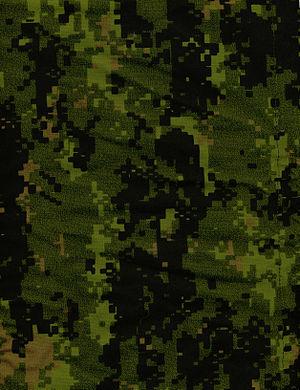
Camouflage CADPAT
Le dessin de camouflage canadien est un motif de camouflage militaire créé par l'agence de recherche et développement pour la défense Canada et utilisé par les forces armées canadiennes. Généré par ordinateur, il est notamment censé limiter sa détection par des jumelles de vision nocturne.
Le camouflage désigne tout moyen ou dispositif tendant à rendre moins visible ou à donner une apparence trompeuse à un objet ou à un être vivant.
Les Forces armées canadiennes de Sa Majesté sont l'organisation militaire responsable de la défense du Canada et de ses intérêts. Elles étaient auparavant connues sous le nom de Forces canadiennes ou FC. Les FAC composent la majeure partie du ministère de la Défense nationale dont le quartier général est situé à Ottawa en Ontario. Le principal mandat des FAC est la protection du Canada et la défense de sa souveraineté. Elles ont aussi pour rôle de défendre l'Amérique du Nord avec leur principal allié, les États-Unis, ainsi qu'à contribuer à la paix mondiale en effectuant des missions à l'étranger. Avec 88 000 membres actifs, civils et militaires, l’organisation est le plus important employeur public au Canada.